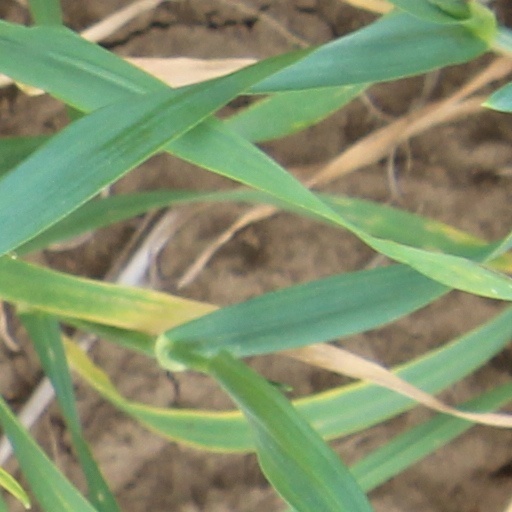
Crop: wheat